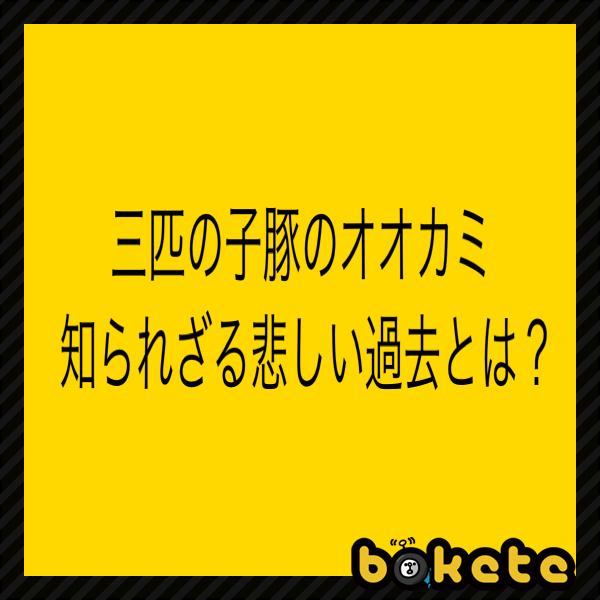
回答: 兄が「赤い頭巾の女の子を食べに行ってくる」と出かけて以来音信不通